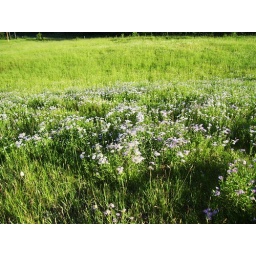
Beautiful flowers forming a purple dress on the hill in front of the cabin.